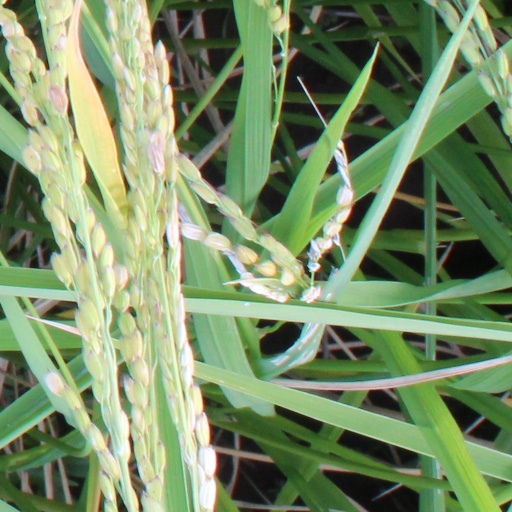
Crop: rice